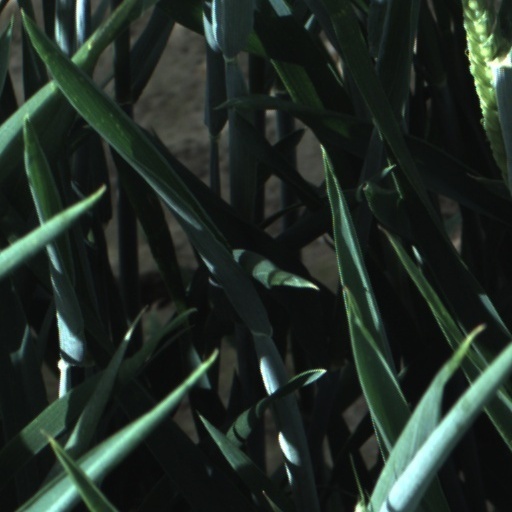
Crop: wheat